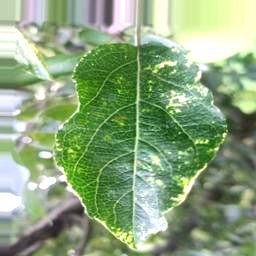
Label: Apple_Mosaic